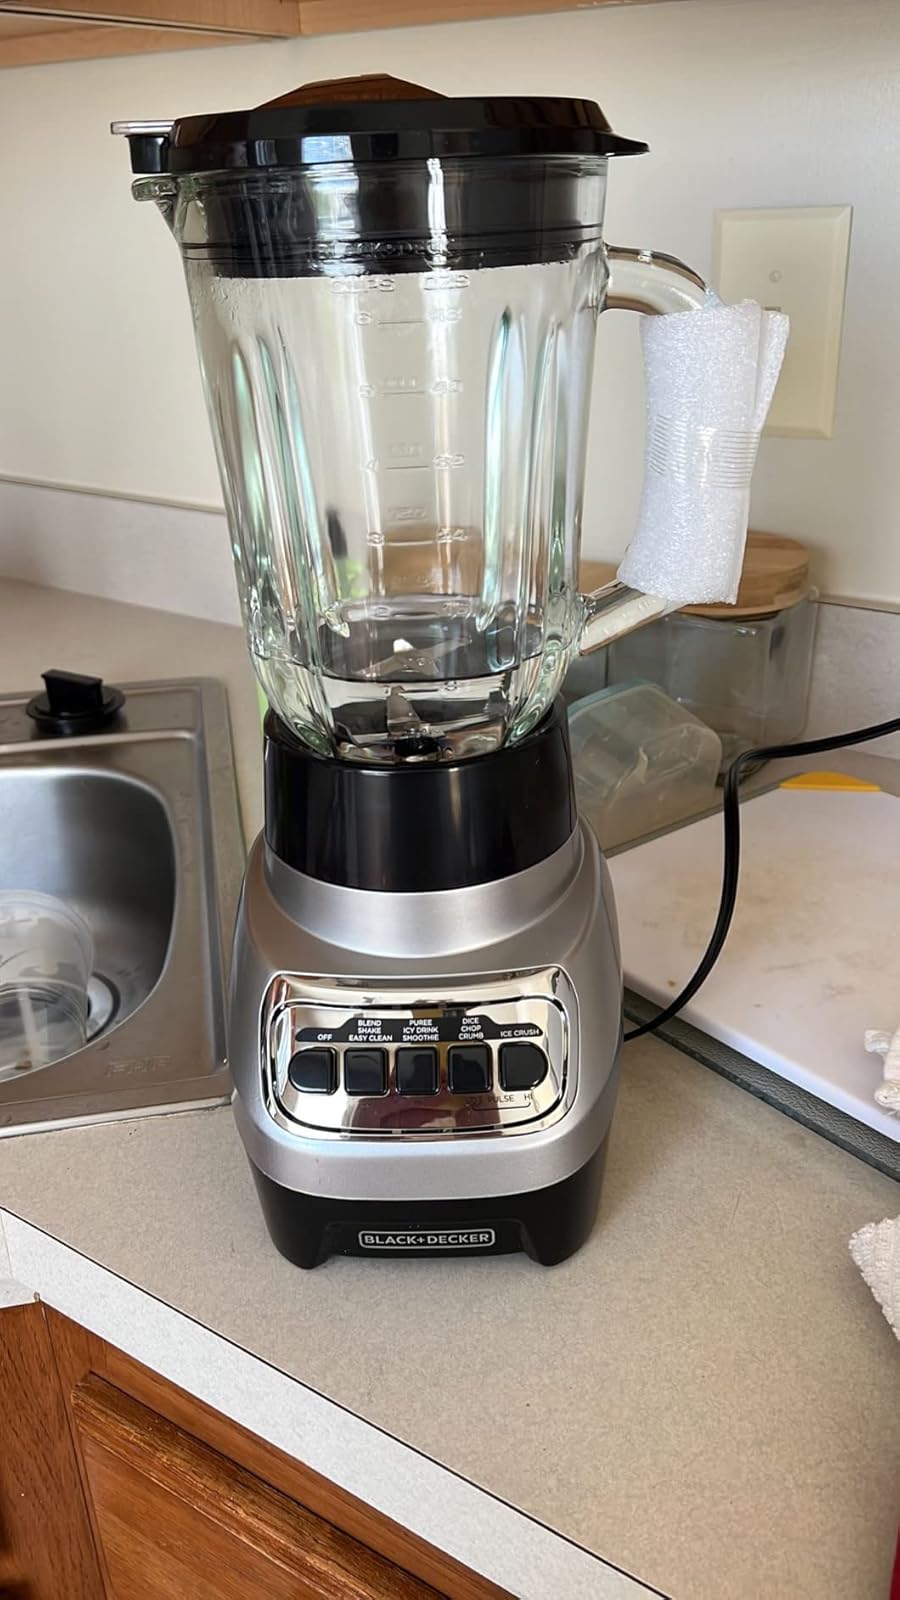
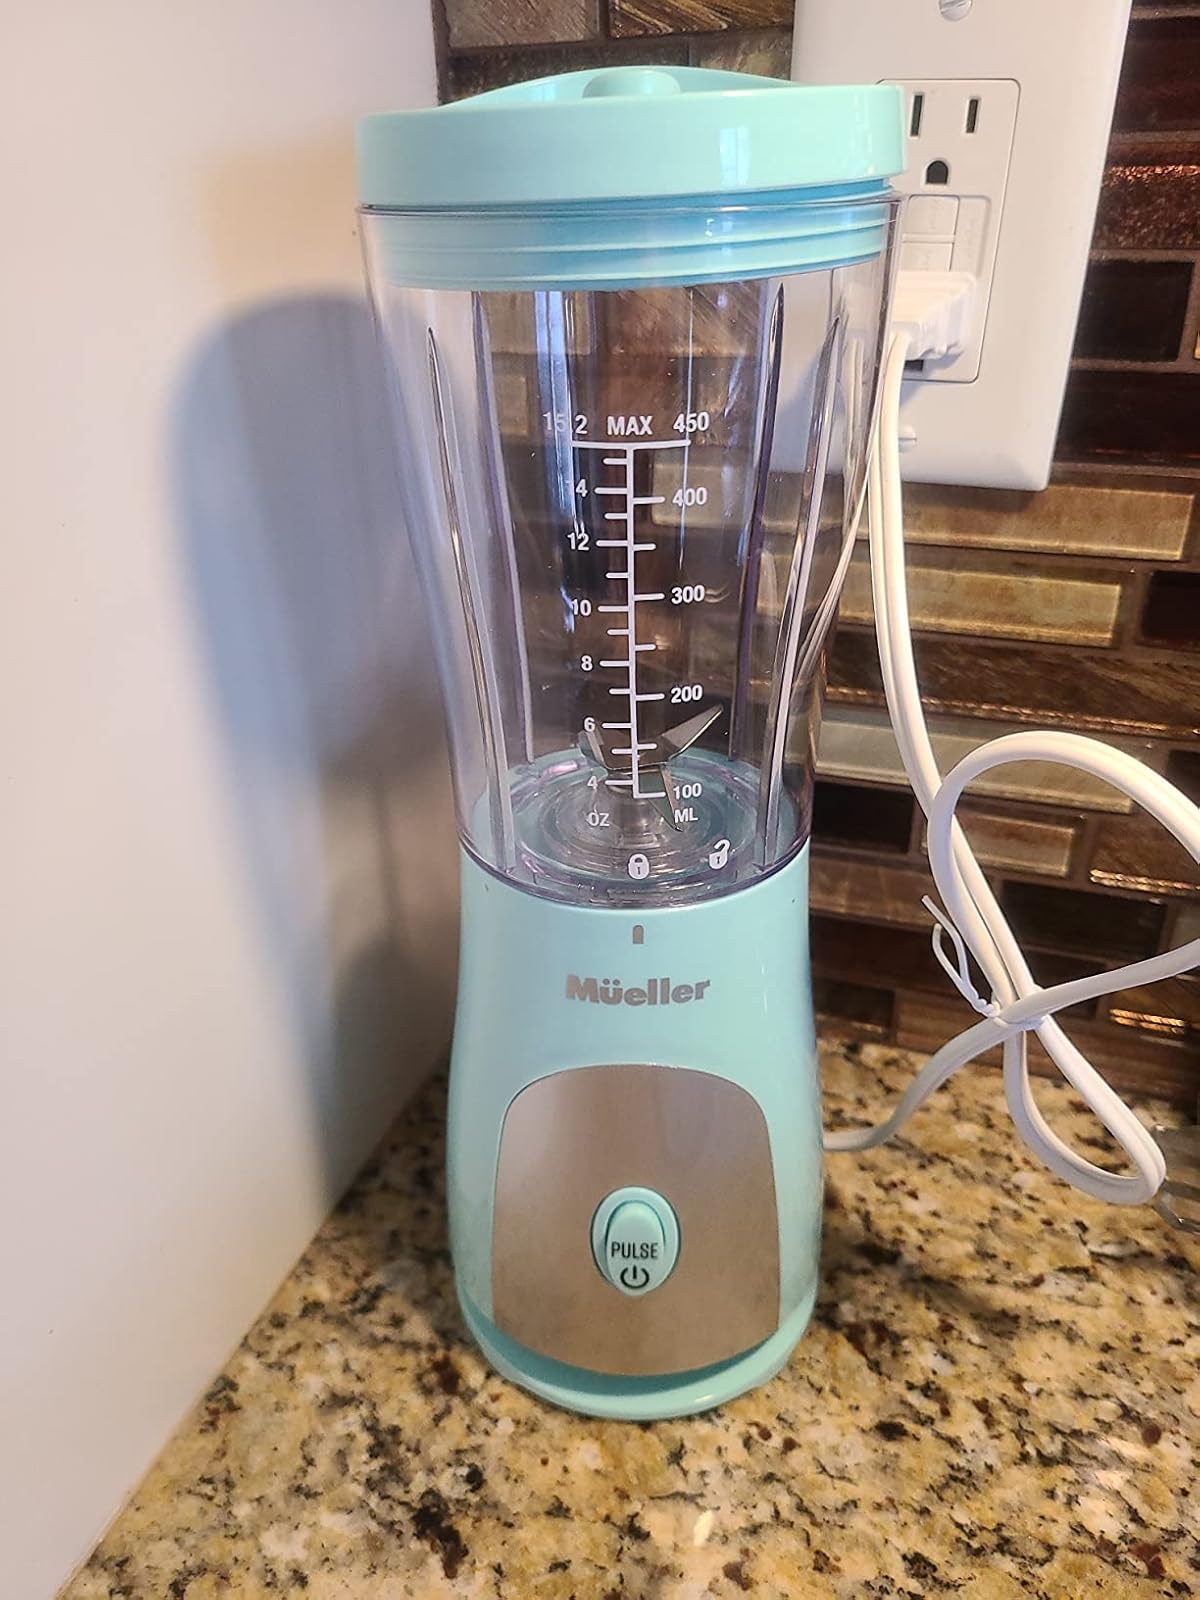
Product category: items_blender
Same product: no